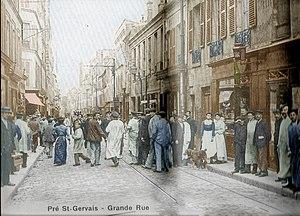
Pré-Saint-Gervais, la Grande Rue
La rue André-Joineau est l'une des artères principales du Pré-Saint-Gervais.